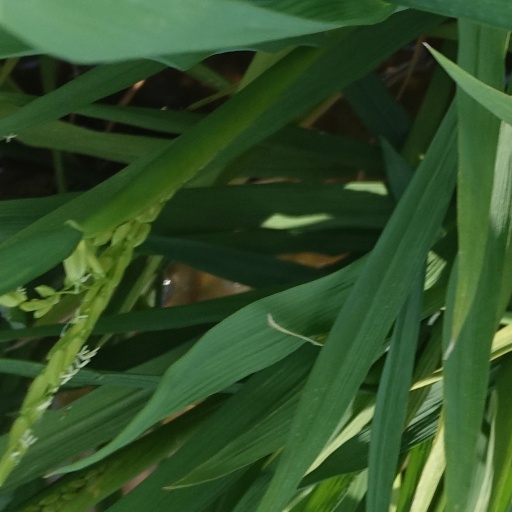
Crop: rice